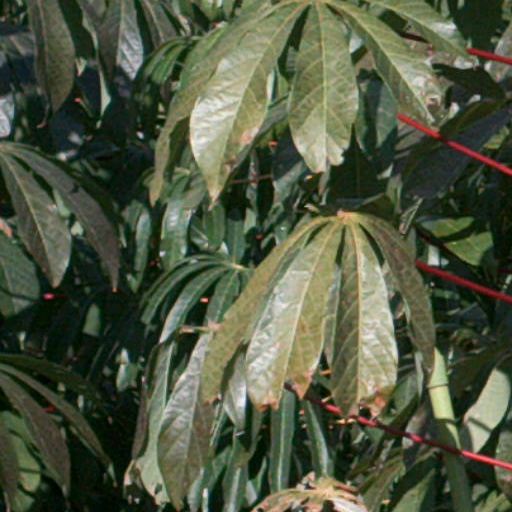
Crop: cassava